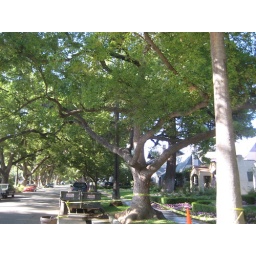
The tree from which George stalked on girls in Back to the Future